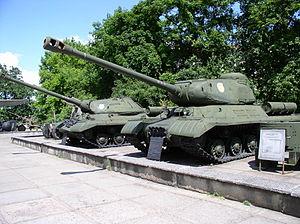
Le Musée d'Histoire de la Grande Guerre nationale de Biélorussie est un musée de Minsk, capitale de la Biélorussie. C'est un des plus grands musées de guerre au monde ; il regroupe une importante collection d'objets, uniformes, armes, photos, textes... datant de la Seconde Guerre mondiale. Ces témoignages évoquent la lutte de l'Armée rouge et des Biélorusses contre les Nazis et rappelle au visiteur que la Biélorussie fut un des lieux les plus sinistrés par la guerre.
Le Iosif Staline est un char d'assaut soviétique de la Seconde Guerre mondiale. Il est connu sous ses initiales IS ou JS en Occident, « J » étant l'initiale de « Joseph ».